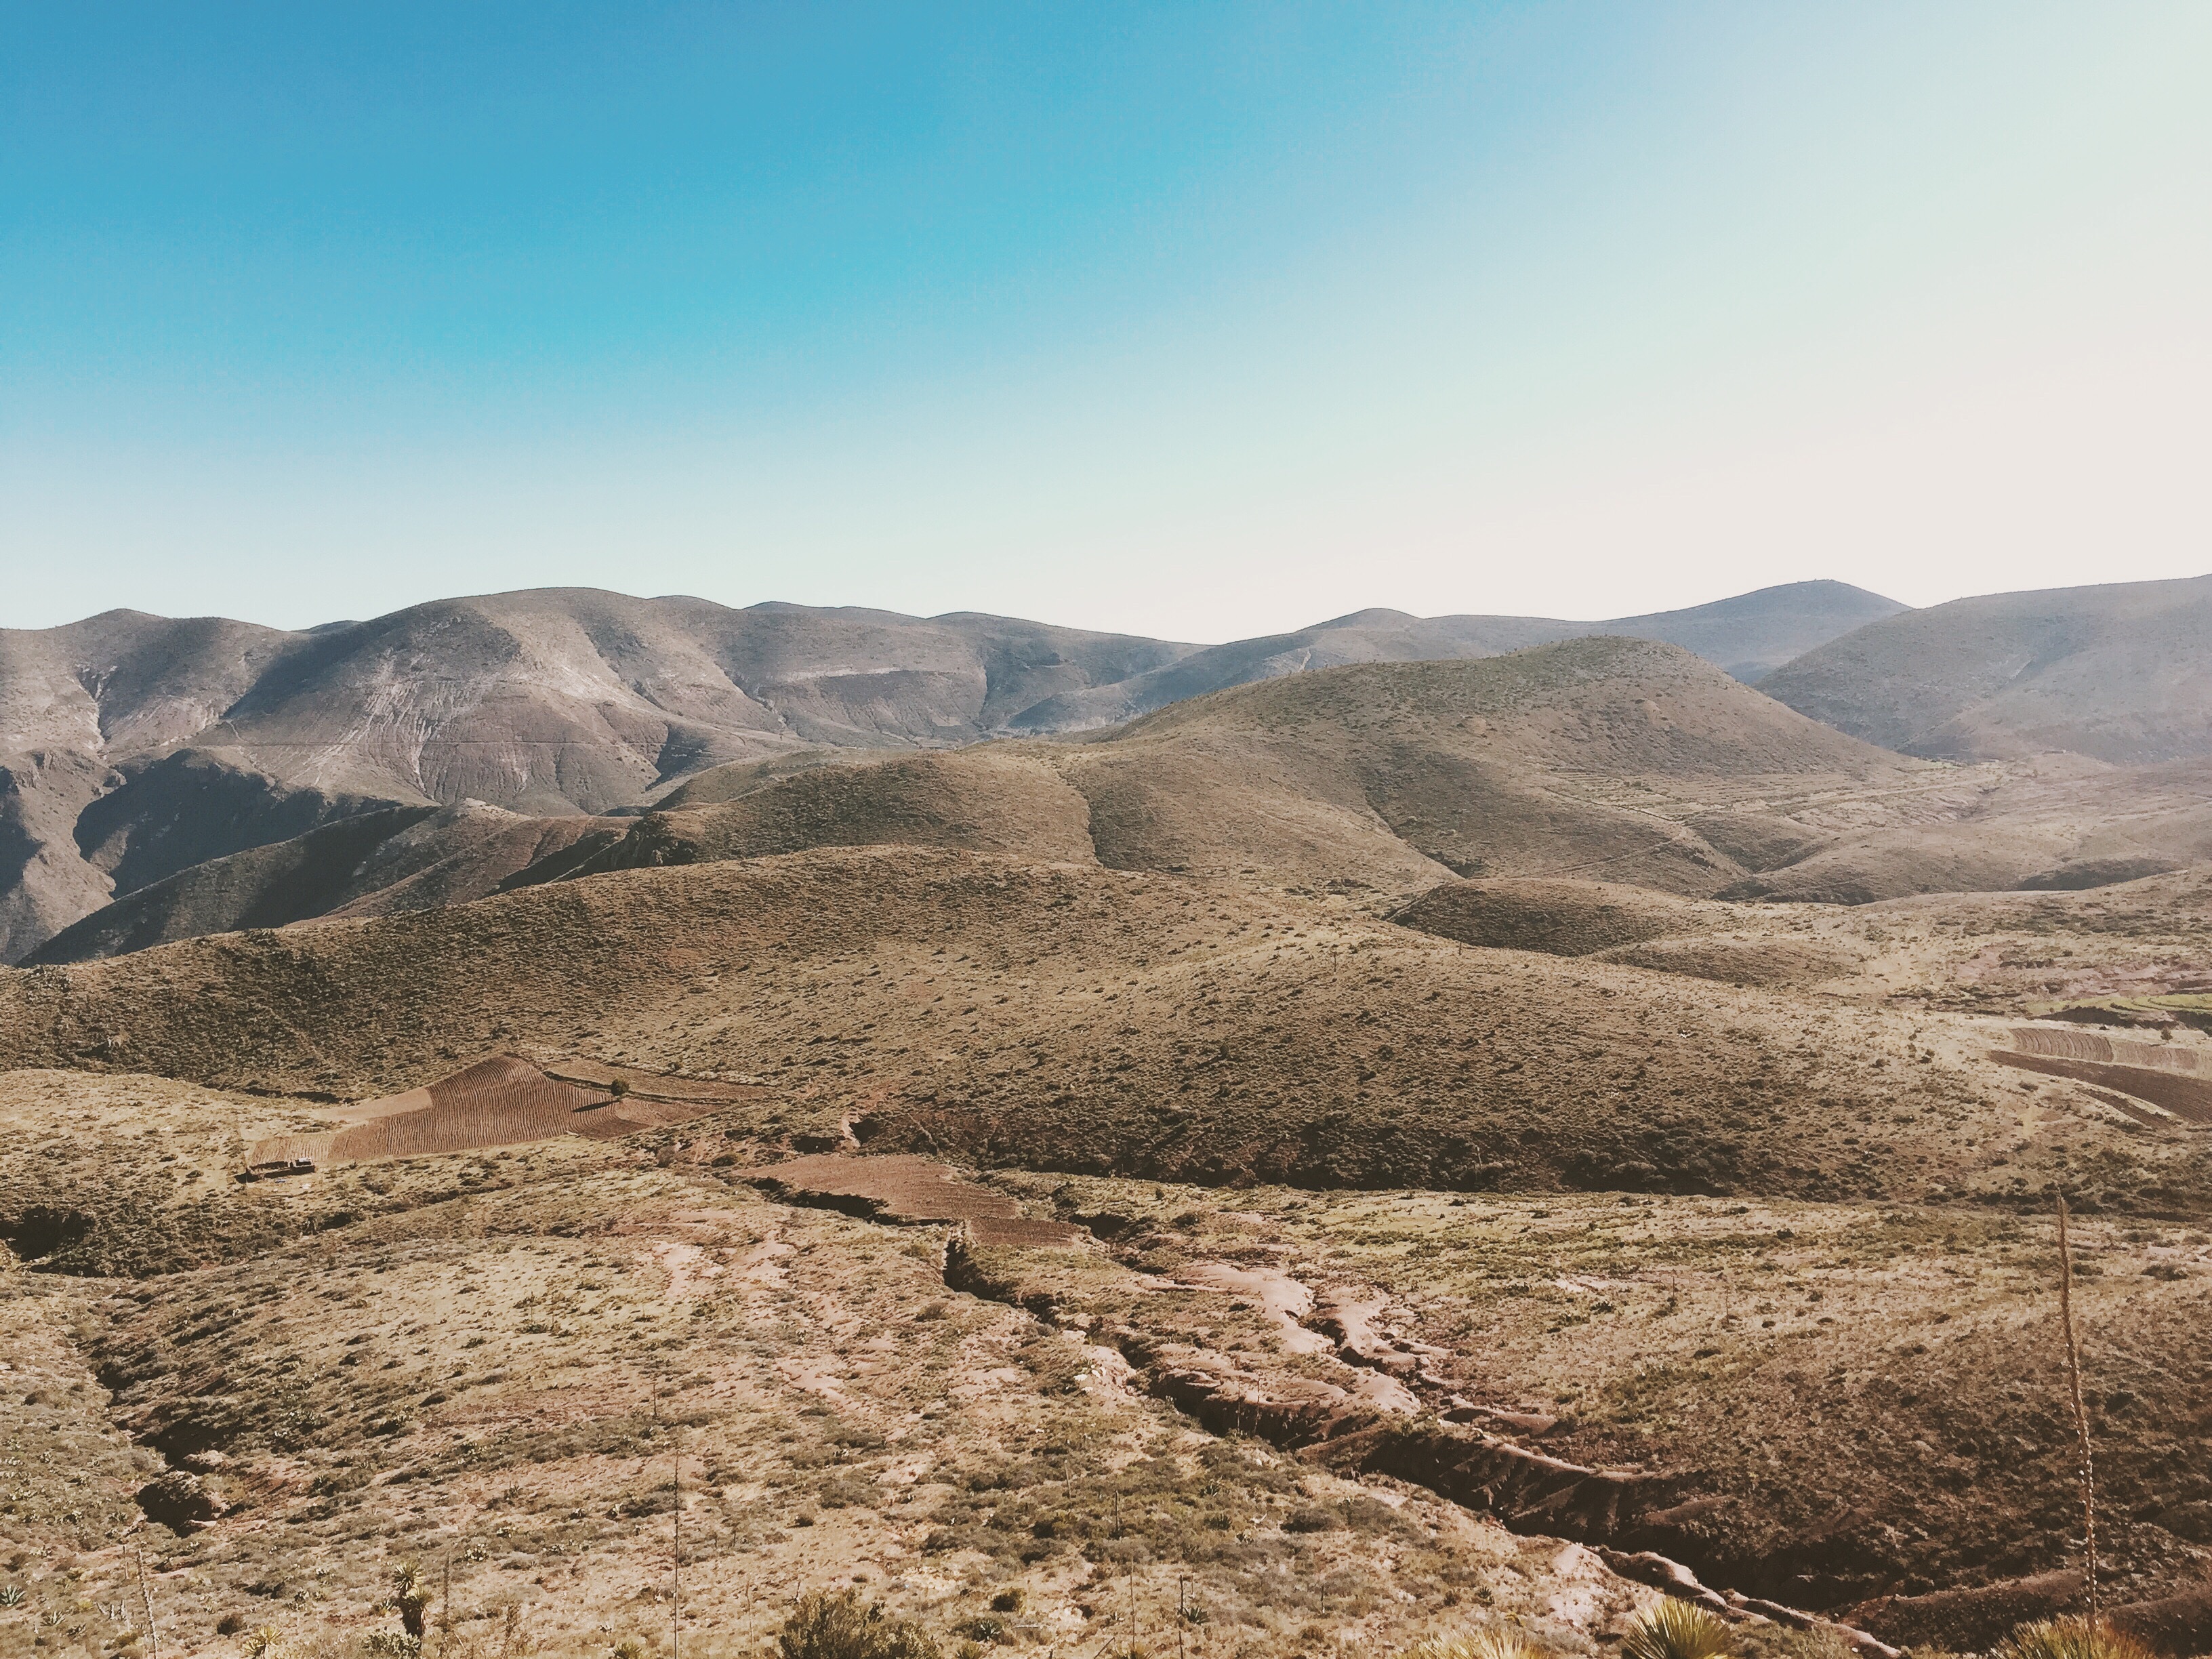
landscape, rock, wilderness, mountain, sky, hill, arid, desert, valley, soil, ridge, hills, geology, mountains, badlands, hot, plateau, fell, wadi, steppe, landform, natural environment, geographical feature, mountainous landforms, barren land